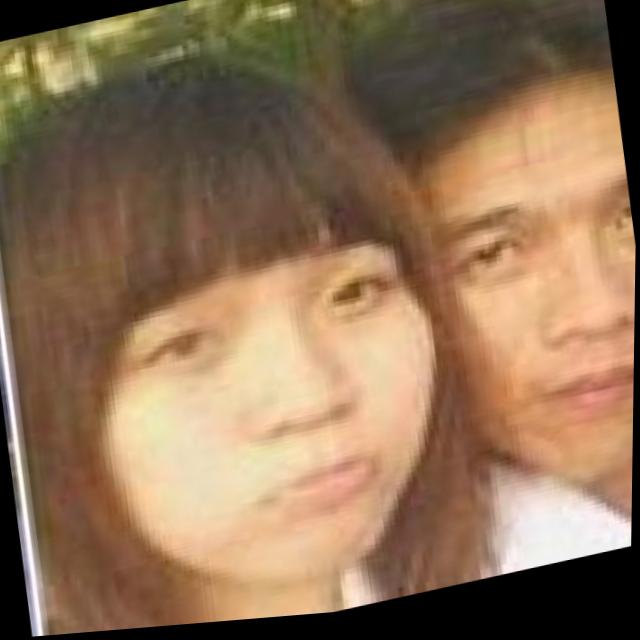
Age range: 13-20